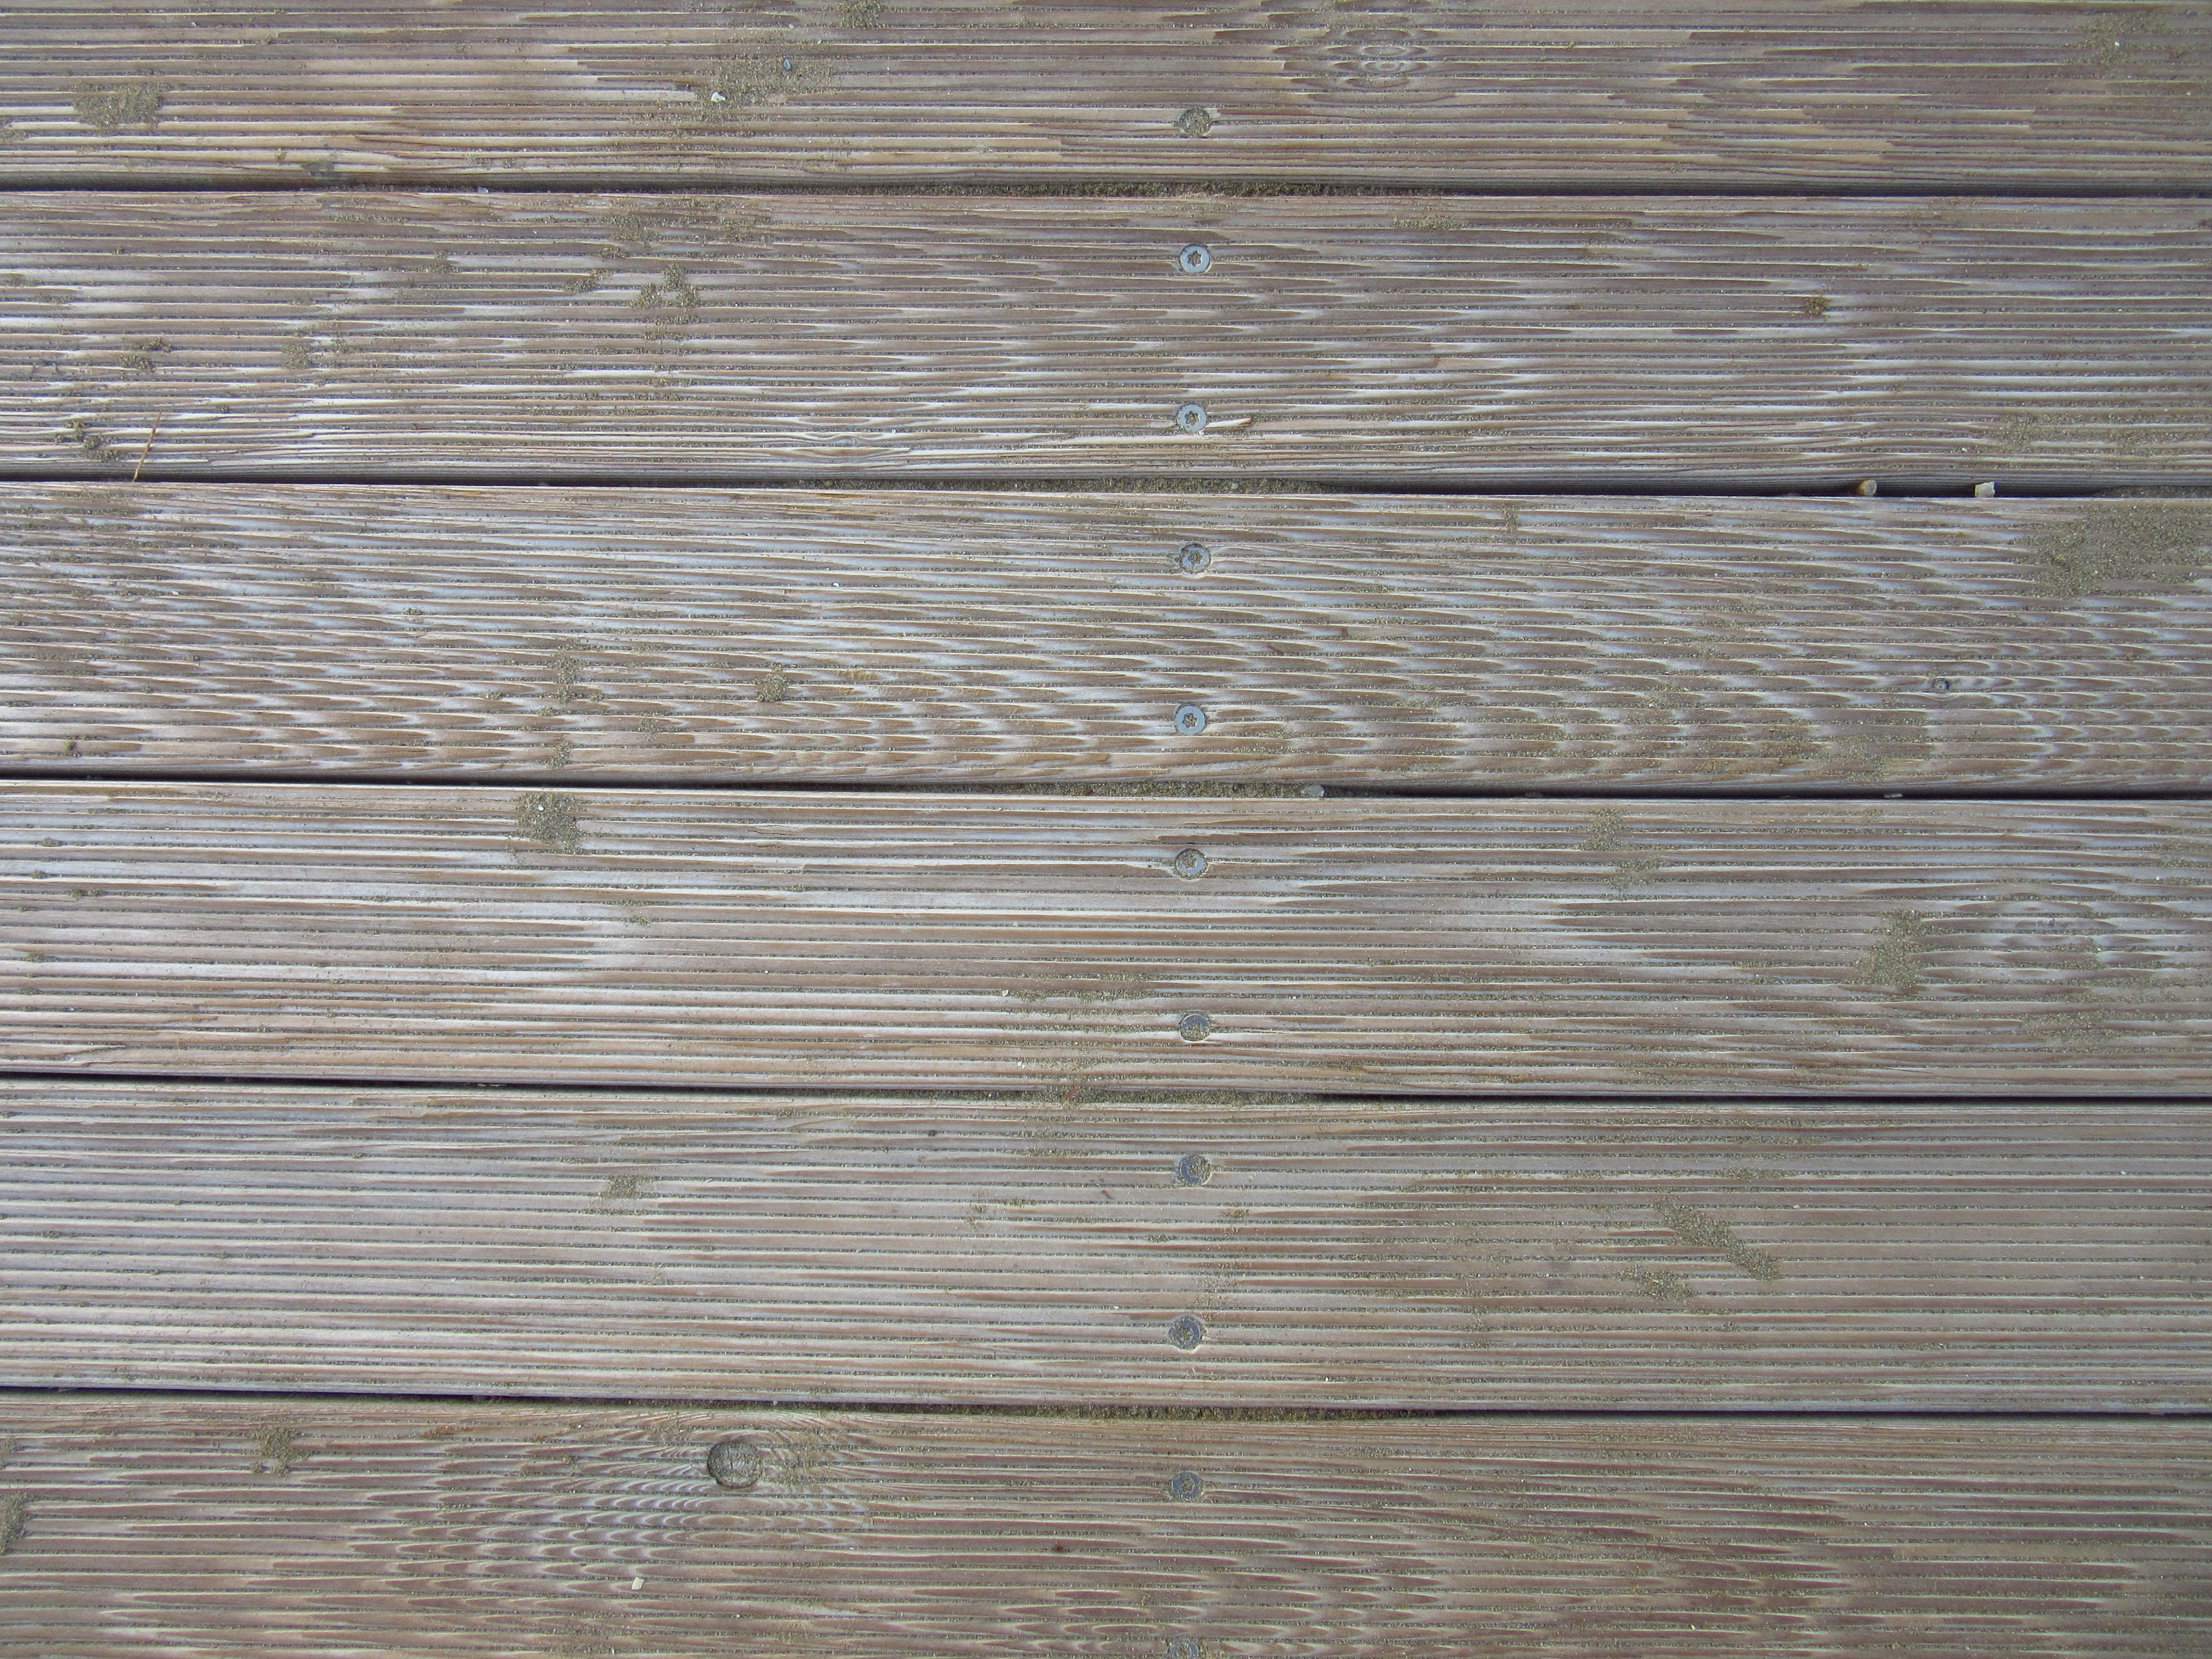
wood, grain, texture, plank, floor, wall, dry, pattern, tile, lumber, wooden structure, hardwood, boards, bleached, fibers, old wood, flooring, plywood, wood flooring, laminate flooring, wood stain